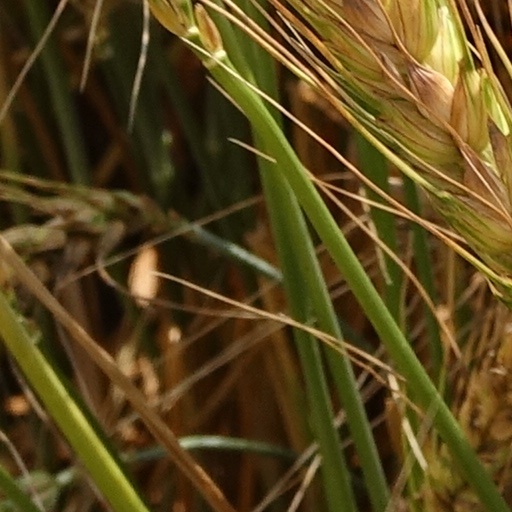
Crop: wheat